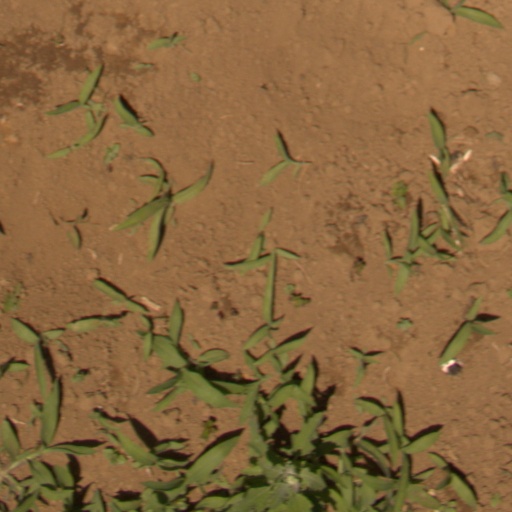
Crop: Jerusalem artichoke